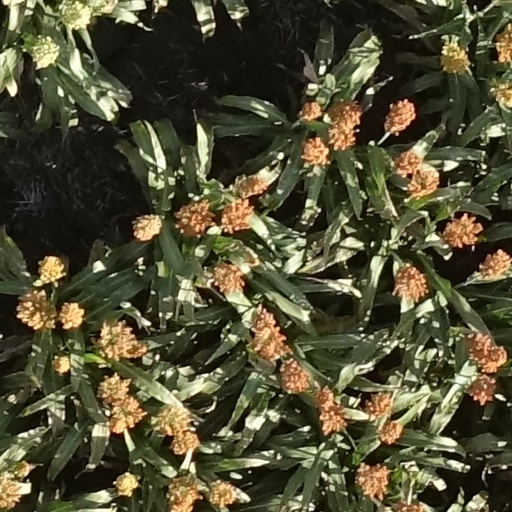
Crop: sorghum